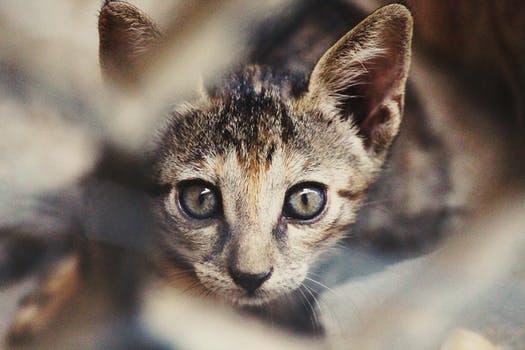
Label: No Watermark